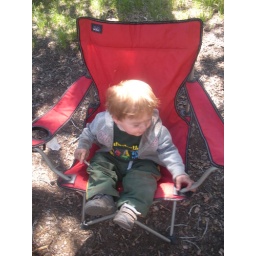
sitting in chair